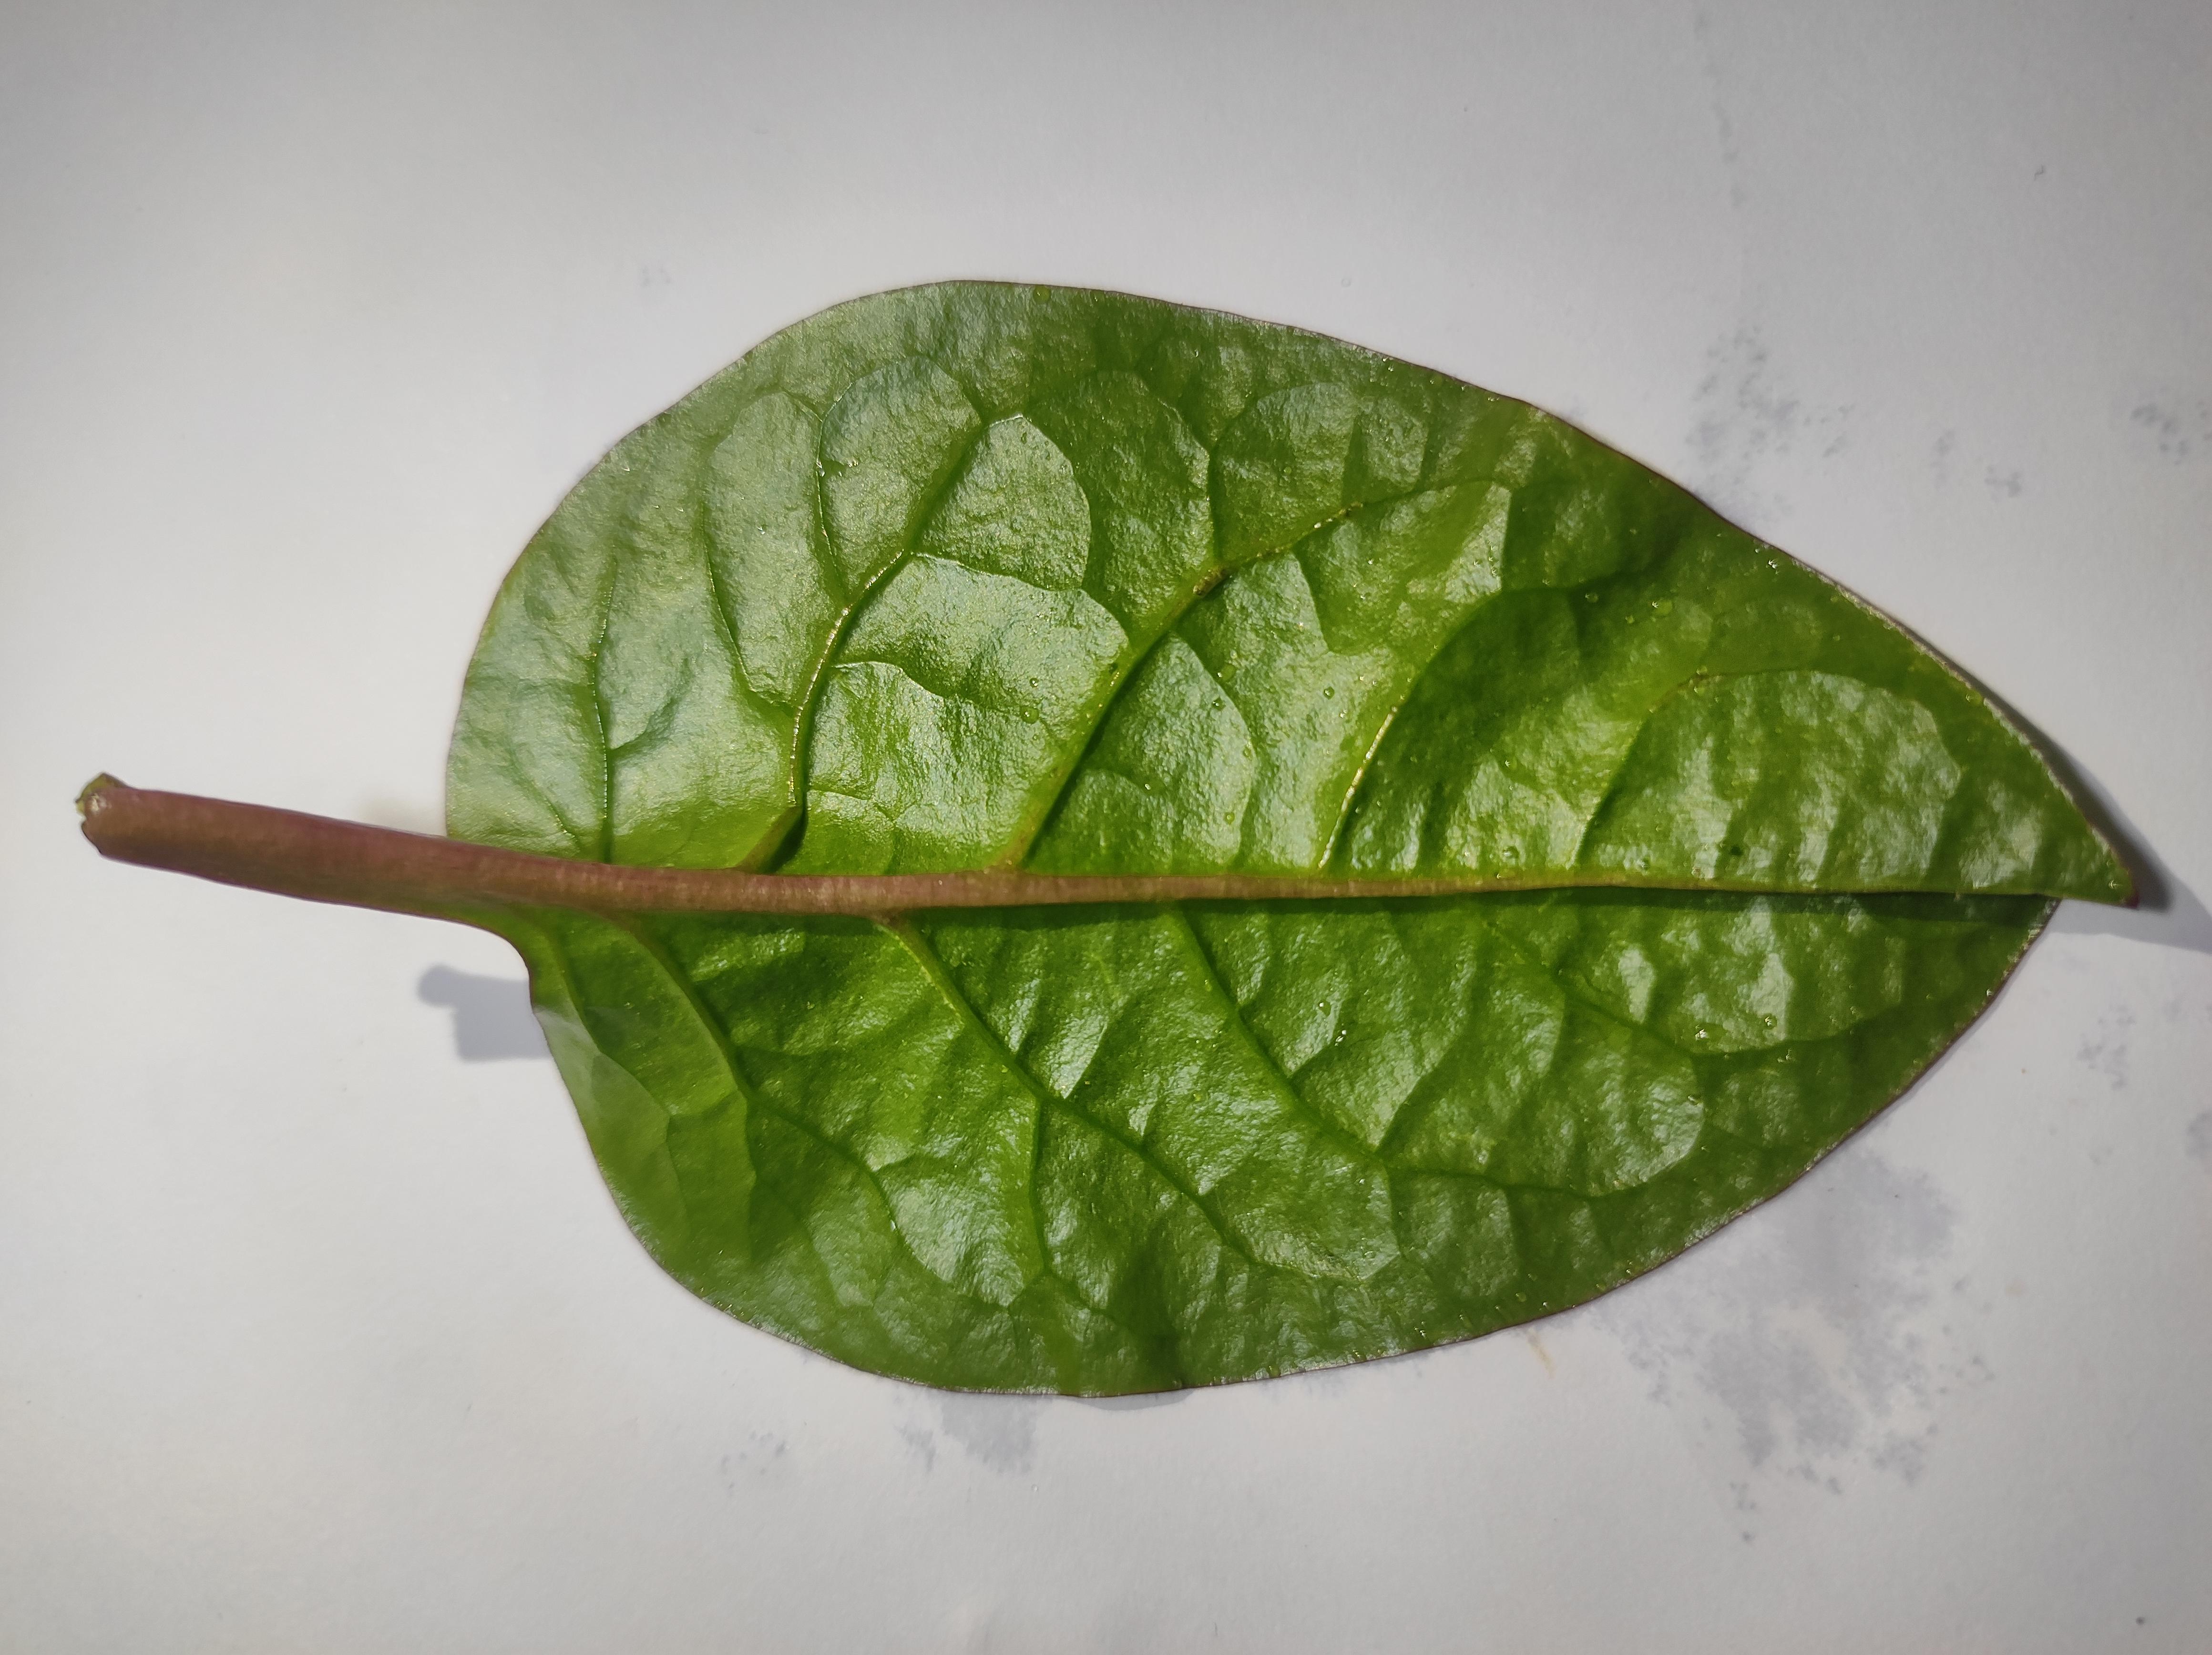
Label: healthy